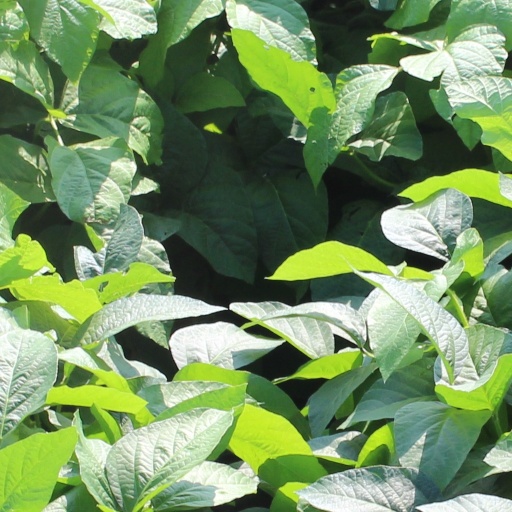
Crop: soybean